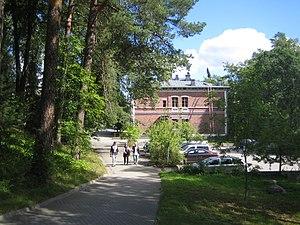
Le bâtiment O ou Oppio, est un bâtiment de l'université de Jyväskylä construit sur Seminaarinmäki à Jyväskylä en Finlande.
La colline du séminaire est un campus universitaire bâti sur une colline dans le quartier Mattilanpelto de Jyväskylä en Finlande.